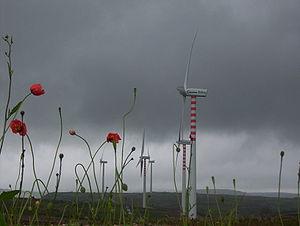
Siemens Gamesa est une entreprise espagnole cotée à l'Ibex 35 ; classée second fabricant européen d’aérogénérateurs et l’un des principaux au monde. Elle réalise la conception, la fabrication, la vente, l’installation ainsi que l’exploitation et la maintenance de ses aérogénérateurs. En tant que promoteur de centrales de production d’énergie, Gamesa mène aussi la promotion, la construction, l’exploitation et la vente de parcs éoliens.